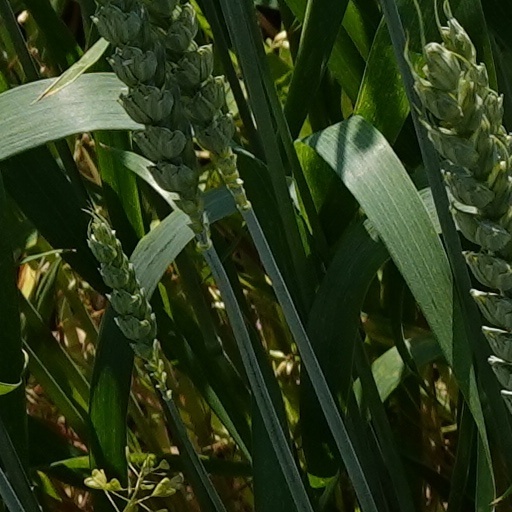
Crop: wheat